Ryan Smyth

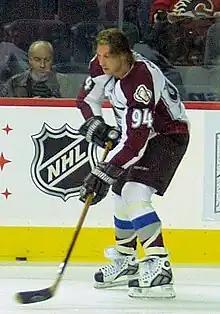
Smyth with the Avalanche

Becoming an unrestricted free agent on July 1, 2007, Smyth signed a five-year, $31.2 million contract with the Colorado Avalanche. After debuting with the Avalanche on October 3, 2007, in a 4–3 win against the Dallas Stars, he scored his first goal with his new team four days later. Beating goaltender Evgeni Nabokov short-handed during the third period, he helped Colorado to a 6–2 win. Playing on the first line, Smyth found early chemistry with centre and team captain Joe Sakic. The duo was interrupted, however, as both players were sidelined with injuries for large portions of the season – Smyth's included neck, ankle and head ailments. Limited to 55 games, he recorded 14 goals and 37 points, the lowest totals of his career since the 1998–99 season. During the 2008 playoffs, Smyth helped Colorado advance past the Minnesota Wild in the first round. They were, however, swept the following round by the Detroit Red Wings, who went on to win the Stanley Cup that year. Smyth missed the last two games of the playoffs with a foot injury, finishing with two goals and five points over eight games.